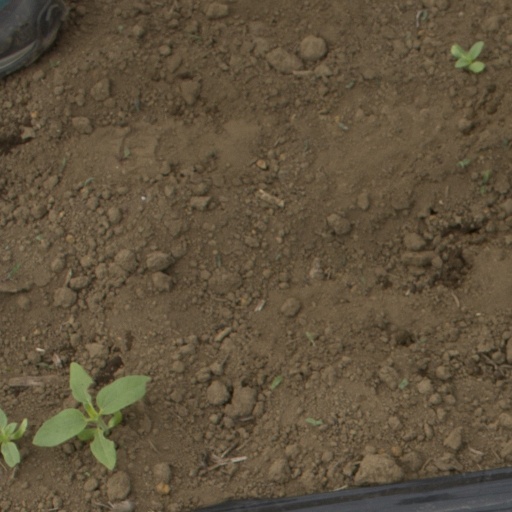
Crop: Jerusalem artichoke